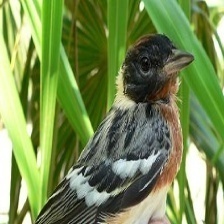
Species: BAY-BREASTED WARBLER
Scientific name: SETOPHAGA CASTANEA